David Wanklyn

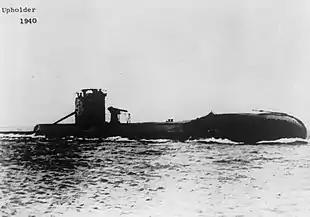
"Upholder" in late 1940

With little money, his mother sent William to one of the family's many connections. He was adopted by a wealthy Manchester businessman who relocated him to the family's Ayrshire residence. He attended Marlborough College and qualified as an engineer. He married Marjorie Josephine Rawson in 1906. At 21 she was 14 years his junior. Eventually they moved to India. William was appointed chief engineer of the Port Engineering Company based near Calcutta. During this time they travelled around the Far East and North America generating business contacts.